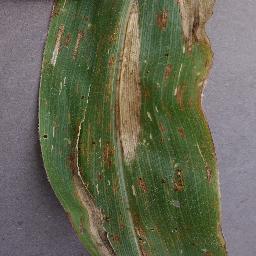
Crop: corn
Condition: (maize)_northern_blight